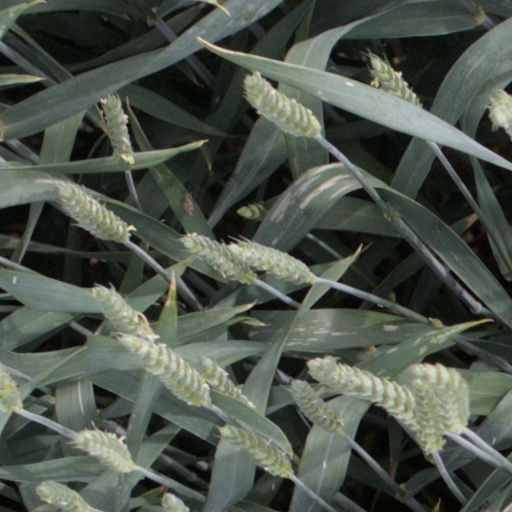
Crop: wheat